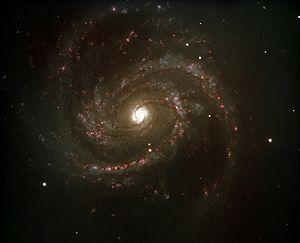
M100 est galaxie spirale intermédiaire de grand style vue de face. Elle est située dans la constellation de la Chevelure de Bérénice à environ 67 millions d'années-lumière de la Voie lactée. Elle a été découverte par l'astronome français Pierre Méchain en 1781. Un mois plus tard, le 13 avril, Charles Messier a observé la même galaxie et elle est devenue la 100e entrée de son catalogue.